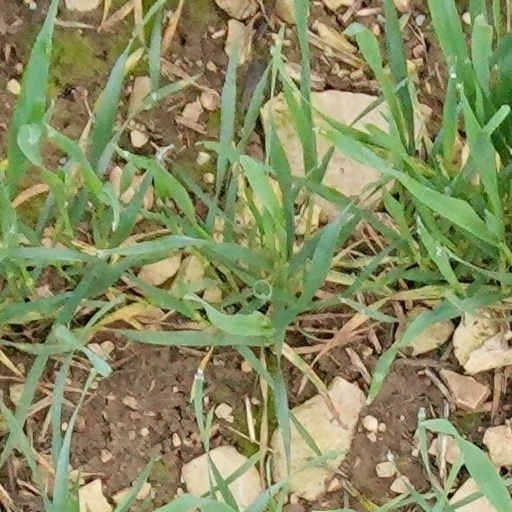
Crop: wheat